Williamite War in Ireland

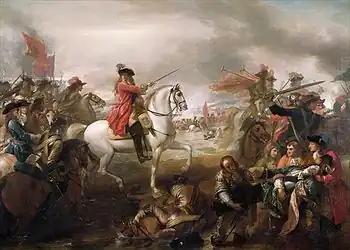
The Boyne; a narrow Williamite victory, in which Schomberg was killed (bottom right)

Limerick, strategic key to the west of Ireland, became William's next objective, the Jacobites concentrating the bulk of their forces in the city. A detachment under Marlborough captured Cork and Kinsale but Limerick repulsed a series of assaults, inflicting heavy casualties. Cavalry raids led by Patrick Sarsfield destroyed William's artillery train and heavy rain prevented replacements. Faced by multiple threats in mainland Europe, William withdrew and left Ireland in late 1690, the Jacobites retaining large parts of western Ireland.